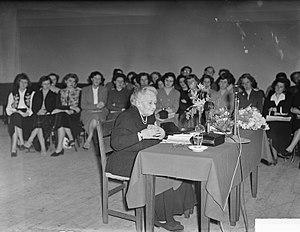
Maria Montessori, née le 31 août 1870 à Chiaravalle près d'Ancône dans les Marches et morte le 6 mai 1952 à Noordwijk aan Zee, est une médecin et pédagogue italienne. Elle est mondialement connue pour la méthode pédagogique qui porte son nom, la pédagogie Montessori.